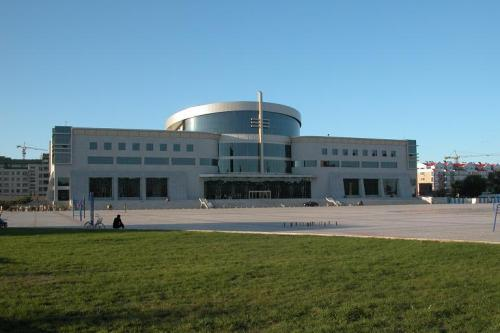
地标名称：通辽市博物馆
所在城市：通辽市·科尔沁区